Charles W. Lyons

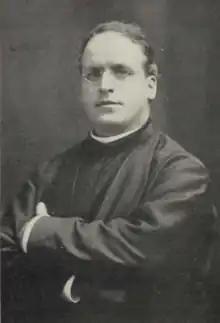
Charles W. Lyons in 1914

Charles William Lyons (January 31, 1868 – January 31, 1939) was an American Catholic priest who became the only Jesuit and likely the only educator in the United States to have served as the president of four colleges. Born in Boston, Massachusetts, he attended the local public schools before entering the wool industry. He abandoned his career in industry to enter the Society of Jesus. While a novice in Maryland, he suffered a nervous breakdown and was sent to Georgetown University as prefect. He then resumed his studies at Woodstock College, teaching intermittently at Gonzaga College in Washington, D.C. and Loyola College in Baltimore. After his ordination, he became a professor at St. Francis Xavier College in New York City and at Boston College.